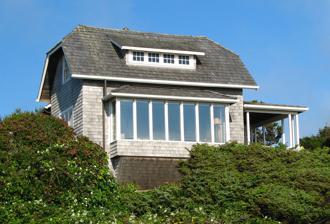
Building: Mary Frances Isom Cottage
Country: Unknown
Year built: 1912
United States historic place Mary Frances Isom Cottage U.S. National Register of Historic Places Mary Frances Isom Cottage in July 2009 Show map of Oregon Show map of the United States Nearest city Manzanita, Oregon Coordinates 45°43′43″N 123°56′34″W / 45.728541°N 123.942738°W / 45.728541; -123.942738 Area 0.2 acres (0.081 ha) Built 1912 ( 1912 ) Built by F.P. Humke Architect Albert E. Doyle Architectural style Late 19th and Early 20th Century American Movements, Arts and Crafts NRHP reference No. 91000065 Added to NRHP February 19, 1991 Mary Frances Isom Cottage ("Spindrift") is a house in Neahkahnie Beach, Oregon , in the United States, included on the National Register of Historic Places . The cottage was designed by American architect A. E. Doyle for the head librarian of the Library Association of Portland , Mary Frances Isom . See also National Register of Historic Places listings in Tillamook County, Oregon References